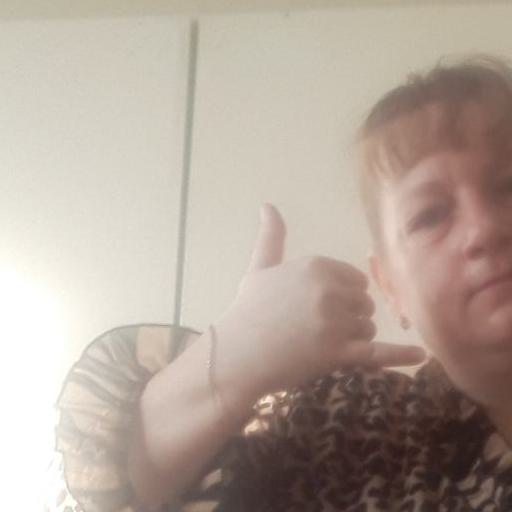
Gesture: call